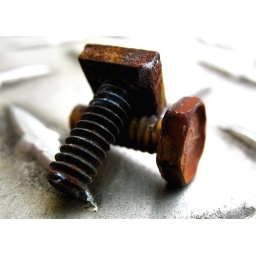
i was walking around the green river house taking pictures when i sat down outside and saw these two screws.